Clipper

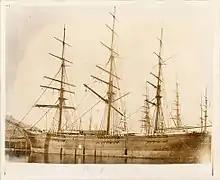
"Sovereign of the Seas" set the record for world's fastest sailing ship in 1854.

A clipper was a type of mid-19th-century merchant sailing vessel, designed for speed. The term was also retrospectively applied to the Baltimore clipper, which originated in the late 18th century.